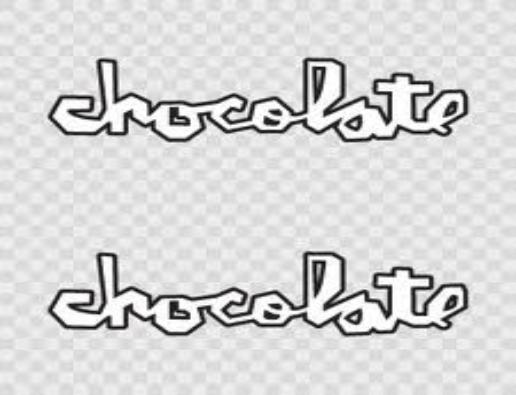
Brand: Chocolate Skateboards
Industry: Sports